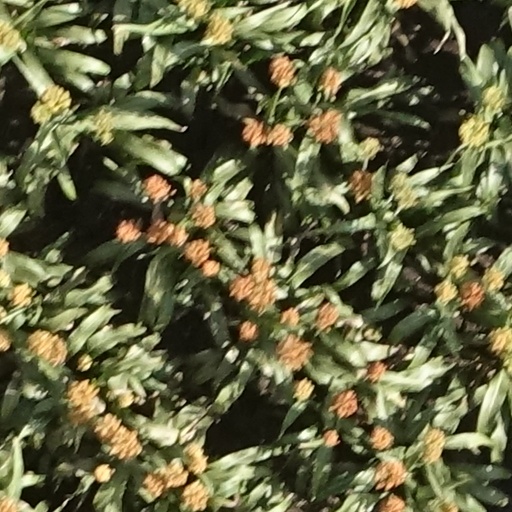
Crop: sorghum